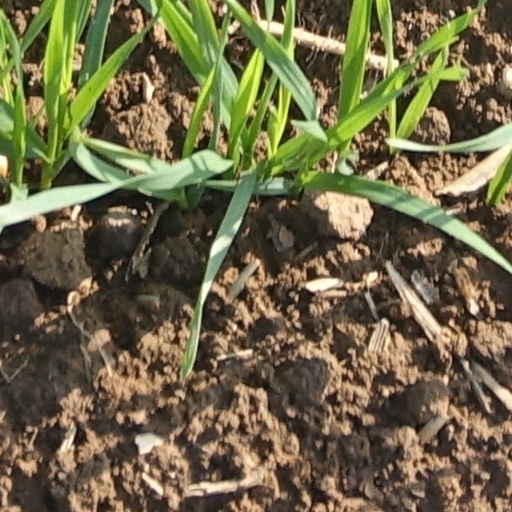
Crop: wheat